Evelyn Zangger

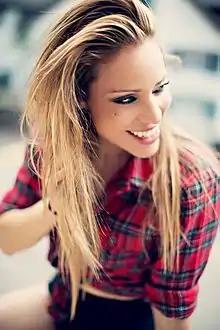
Evelyn

Evelyn Zangger (born 6 December 1980) is a Swiss singer-songwriter from Zurich.